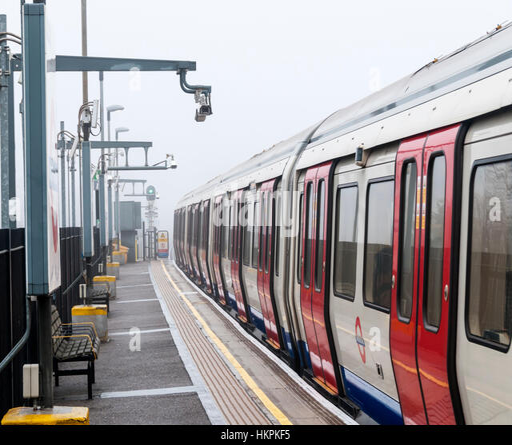
train on a foggy day at station